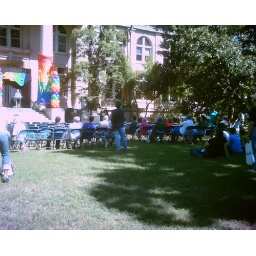
The dude in the chair leaning to the right in the bluish/purple-ish shirt is an ex of mine named Fred.